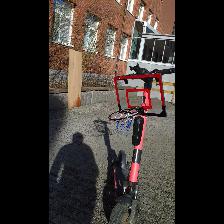
Label: NonHuman